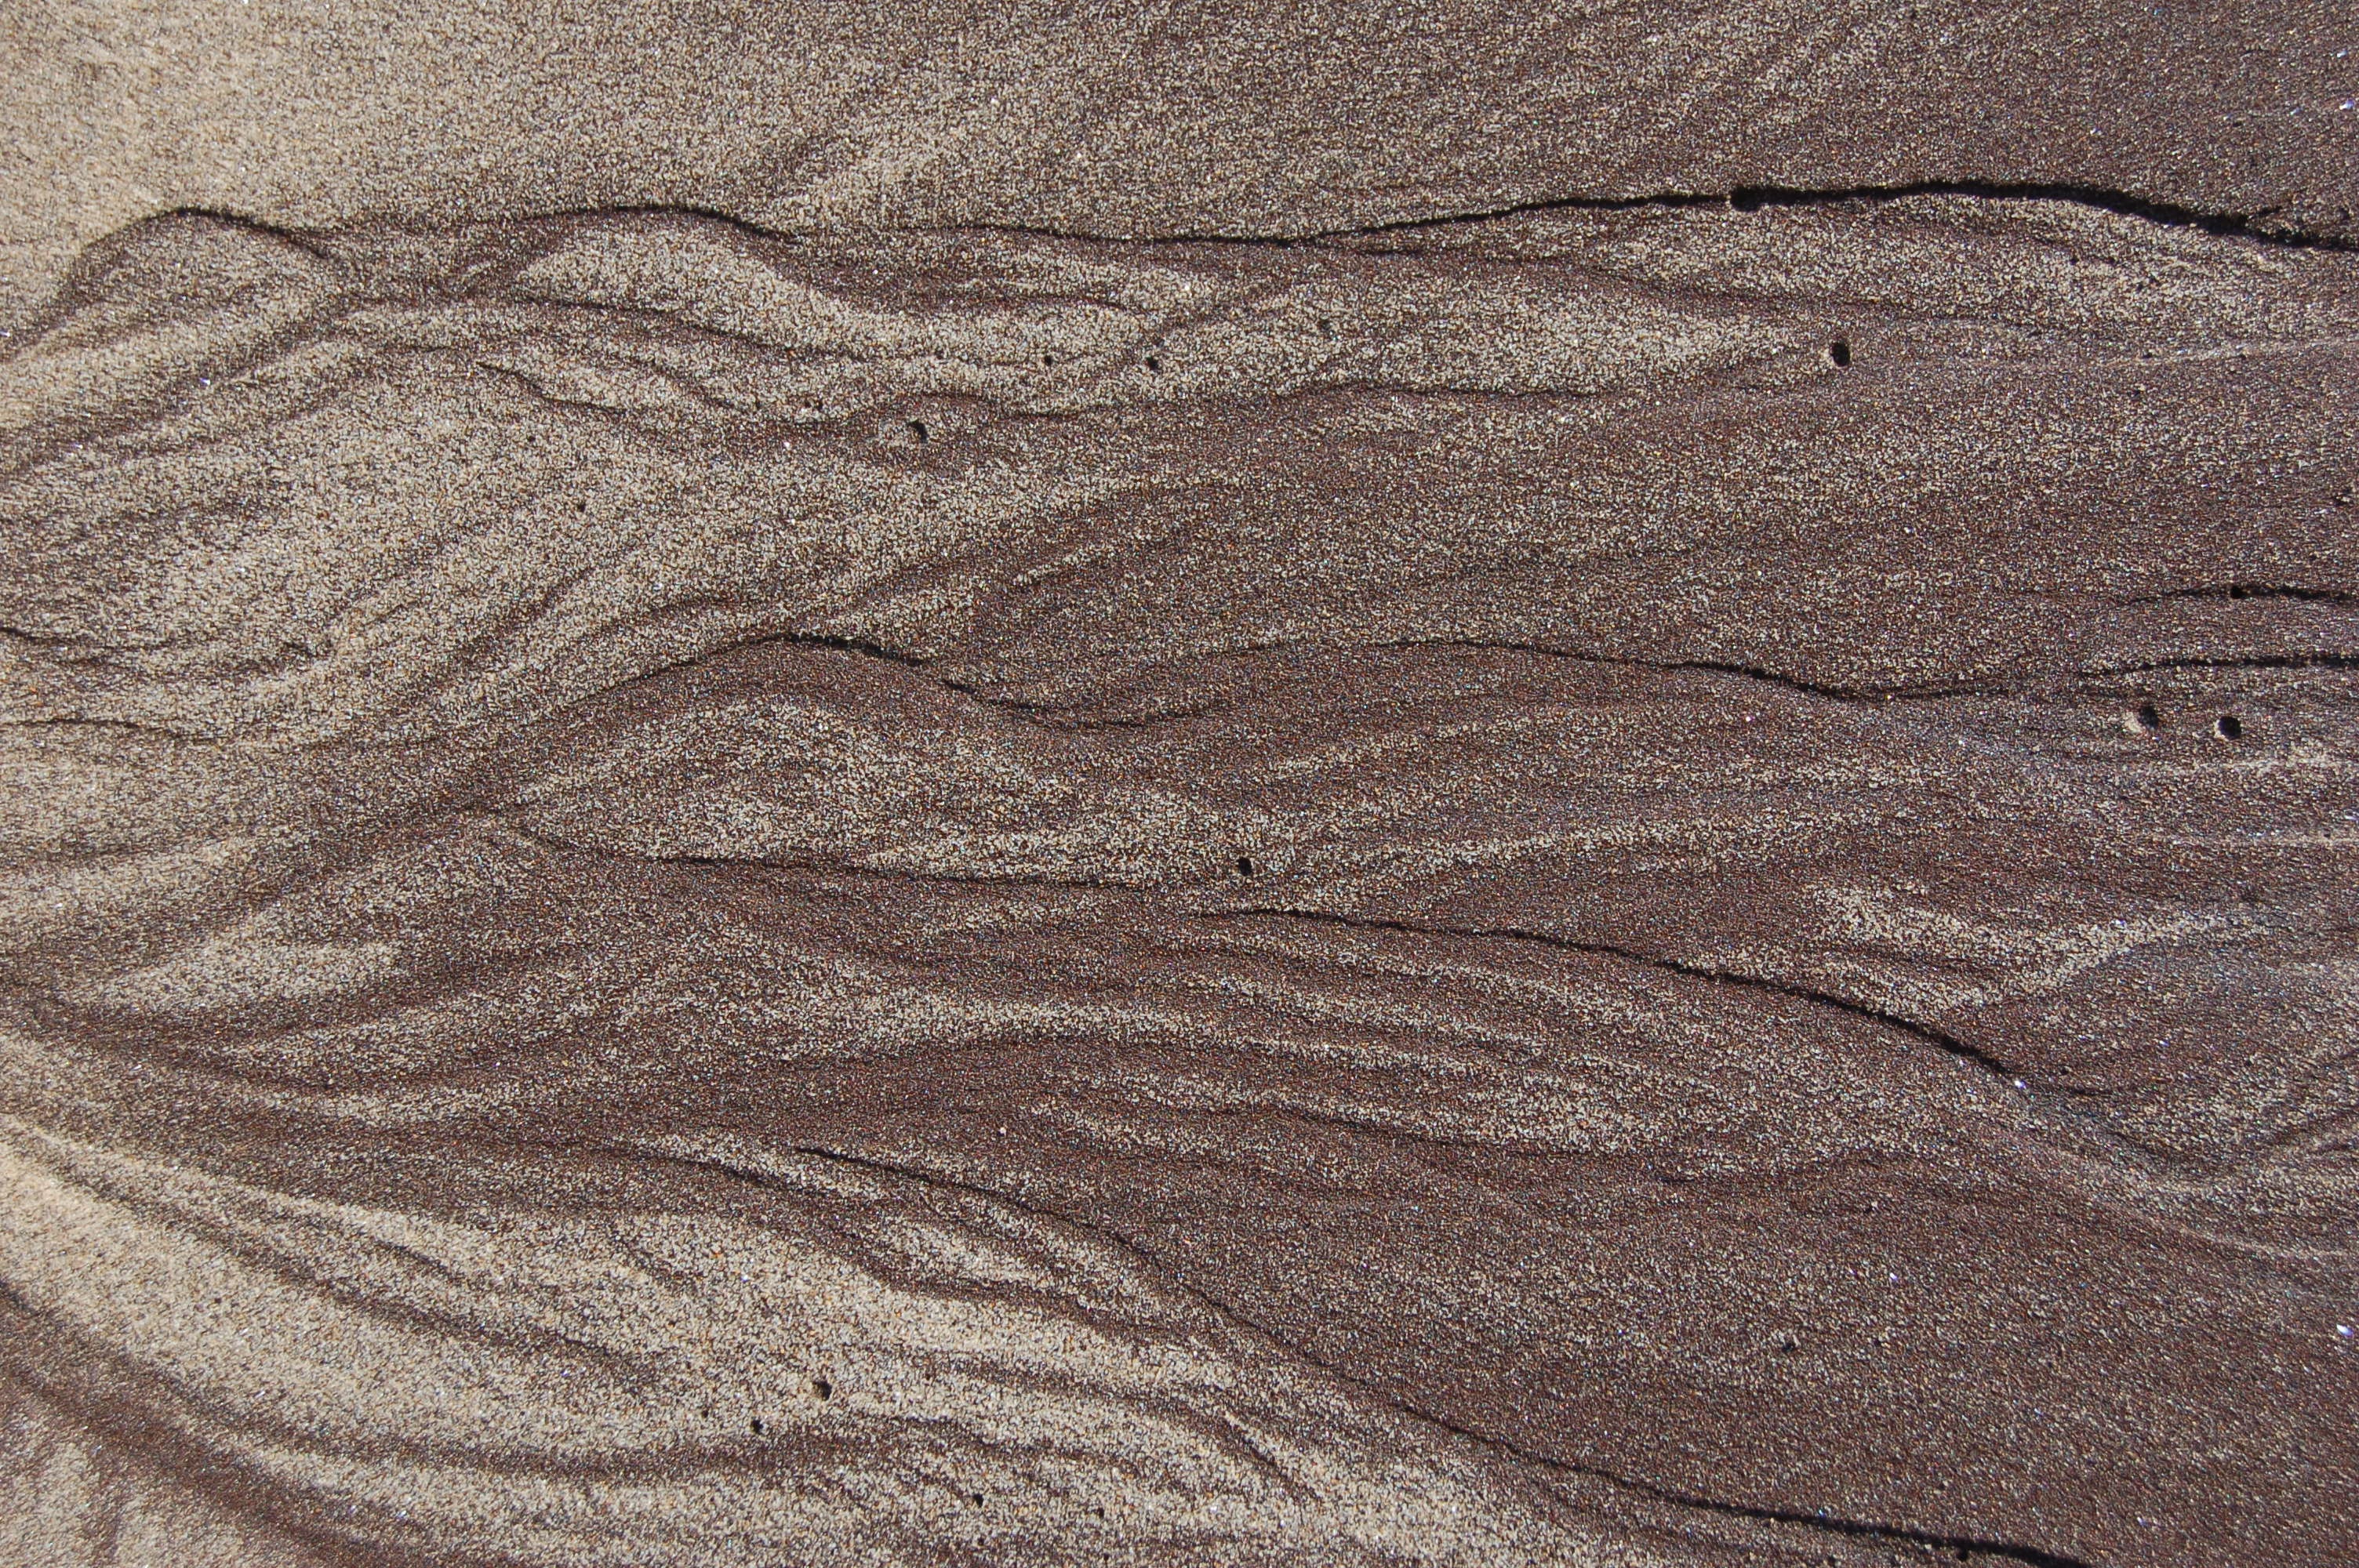
nature, sand, wood, texture, floor, brown, soil, material, textile, background, flooring, laminate flooring